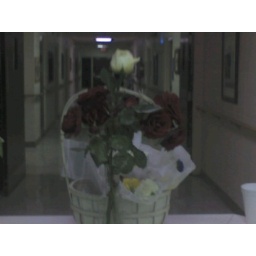
my mothers day gift from my daughter.fresh roses cut from a rose bush in my mothers yard.